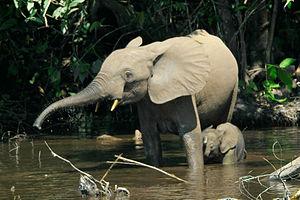
Le parc national de Sapo est un parc national dans le comté de Sinoe, au Libéria. C'est la plus grande zone protégée de forêt tropicale du pays
Les Éléphantidés, ou plus simplement les éléphants, sont une famille de mammifères de l'ordre des Proboscidiens. C'est la seule famille de cet ordre qui existe encore actuellement. Elle comptait de très nombreuses espèces aujourd'hui disparues, et notamment les mammouths du genre †Mammuthus. Ce sont tous de très grands animaux dotés d'une trompe caractéristique.
Les éléphants sont des mammifères proboscidiens de la famille des Éléphantidés. Ils correspondent aujourd'hui à trois espèces réparties en deux genres distincts. L'Éléphant de savane d'Afrique et l'Éléphant de forêt d'Afrique, autrefois regroupés sous la même espèce d'« Éléphant d'Afrique », appartiennent au genre Loxodonta, tandis que l'Éléphant d'Asie, anciennement appelé « éléphant indien », appartient au genre Elephas. Ils se différencient par certaines caractéristiques anatomiques, les éléphants d'Asie étant en général plus petits avec des oreilles plus petites, ou encore une différence du bout de la trompe. Ces espèces survivantes font localement l'objet de programmes ou de projets de réintroduction et de protection.
L'éléphant de forêt d'Afrique est un mammifère mégaherbivore de la famille des Éléphantidés, plus petit que les autres éléphants d'Afrique et typiquement forestier. C'est l'une des deux espèces du genre Loxodonta. Cette espèce est moins connue que celle de l'éléphant de savane en raison d'obstacles écologiques et politiques, qui l'ont rendue plus difficile à étudier et à protéger. Elle a disparu d'au moins 75 % de son aire naturelle de répartition et, là où elle est encore présente, elle régresse à un rythme alarmant, alors que les chercheurs montrent qu'elle joue un rôle écologique très important. Ses populations sont fragmentées et ont chuté de 62 % de 2002 à 2011. L’espèce a perdu, en 10 ans, près de 80 % de sa population dans un vaste parc pourtant sanctuarisé, au Gabon, son principal pays d'accueil. Elles ne sont plus, vers 2015, que le dixième de ce qu'elles étaient historiquement. Sa régression semble toujours liée aux activités humaines. En tant que mégaherbivore consommant un grand nombre de plante et producteur de bouses, il a une influence importante sur l'écosystème forestier et son faciès.
Le Trinational de la Sangha est un bien naturel du patrimoine mondial au Cameroun, en République du Congo et République centrafricaine, inscrit en 2012.